Dead heat

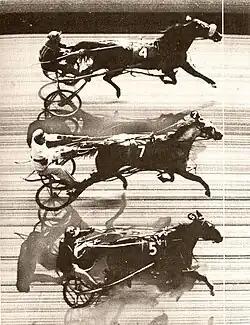
An extremely rare photo finish triple dead heat, recorded in a 1953 harness race at New Jersey's Freehold Raceway

Dead heats are very rare, and situations with three (or more) competitors in a dead heat are exceptionally so. The frequency of dead heats varies between sports, depending on the typical variance in performances and the precision of the technology available. The use of the photo finish, first introduced in horse racing in second quarter of the 20th century, notably decreased the number of dead heats. Both of the two recorded quadruple dead heats in horse racing occurred in England in the 1850s.